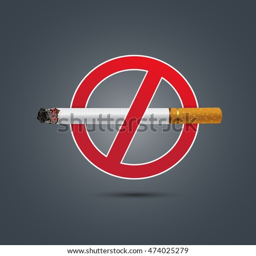
no smoking sign on dark background